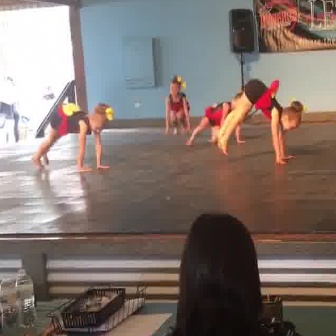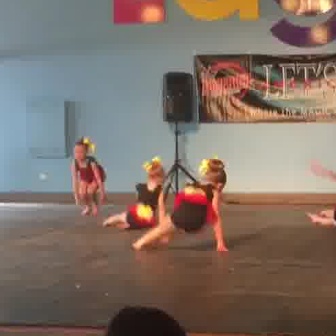
  Please identify the target specified by the bounding box [215,77,302,164] in the first image and locate it in the second image. Return the coordinates in [x_min,y_min,x_max,y_max] format.
Answer: [129,156,225,251]